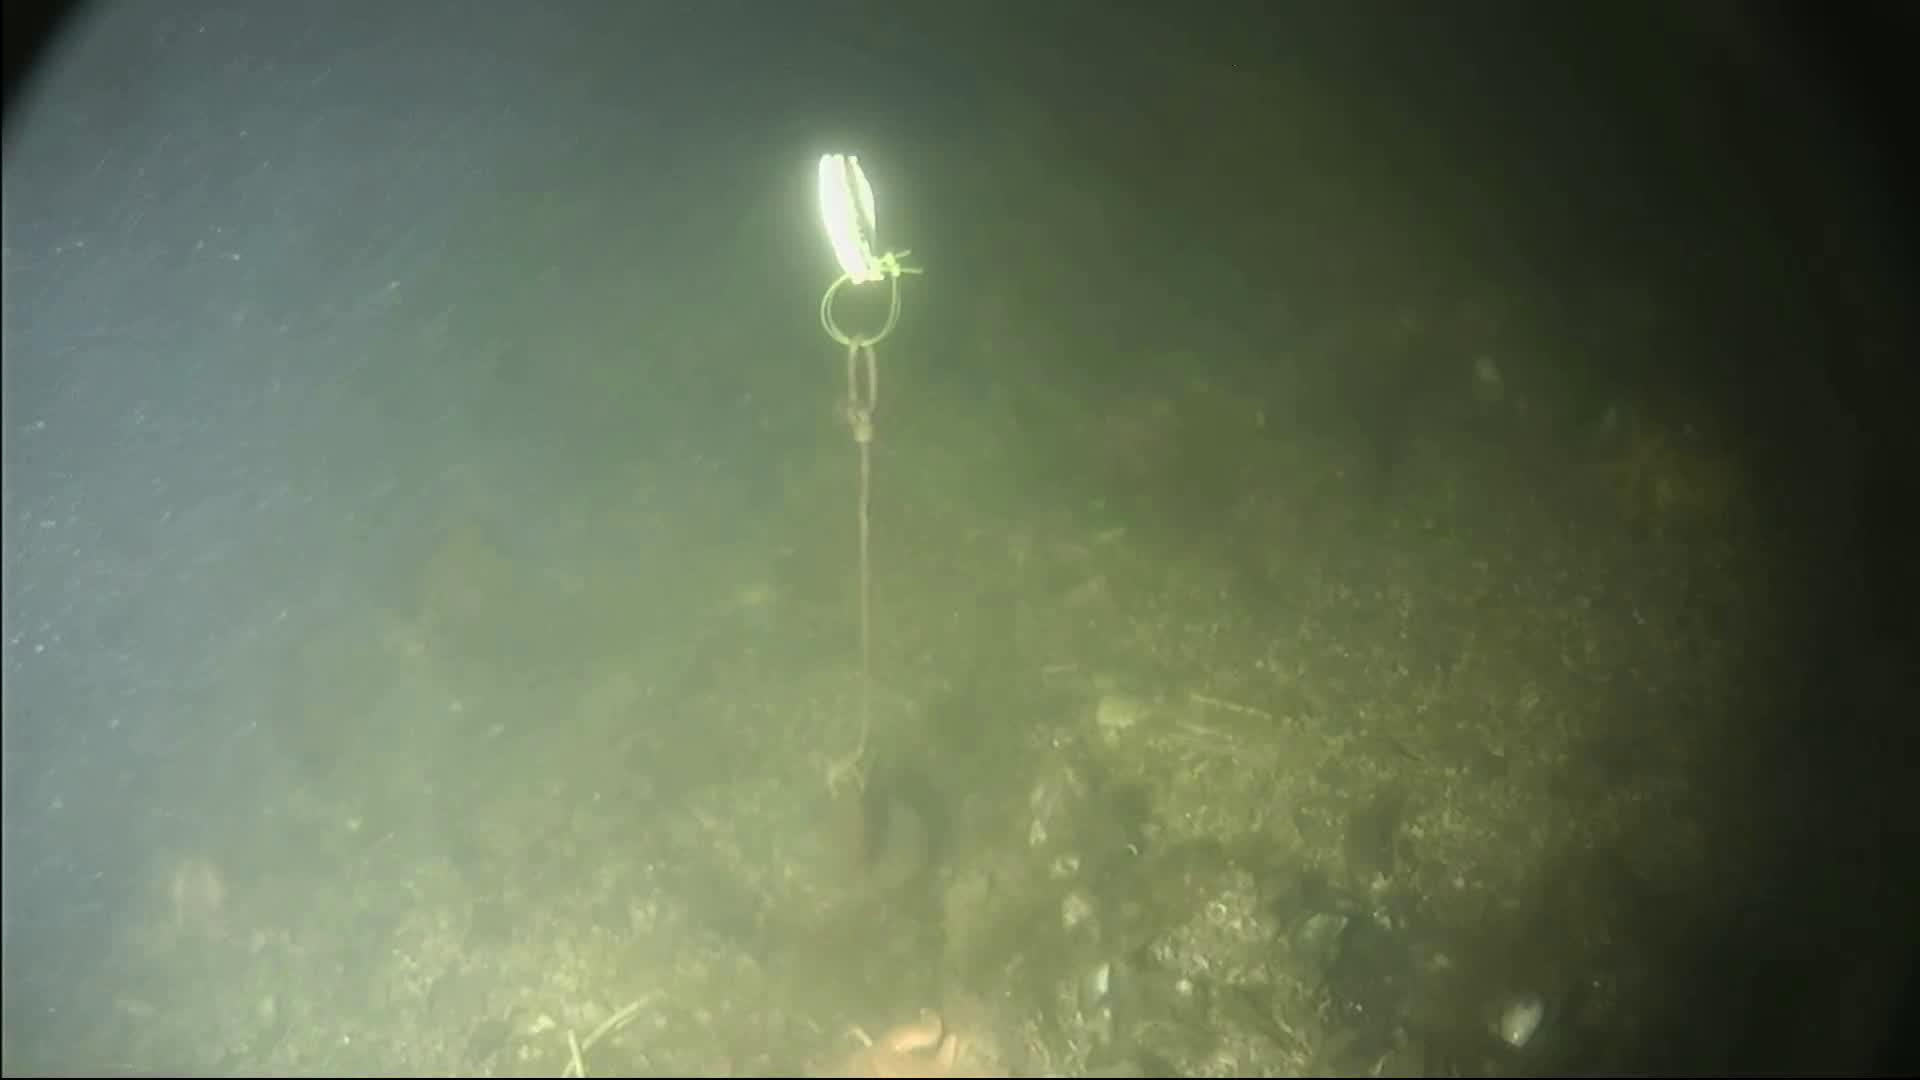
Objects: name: starfish